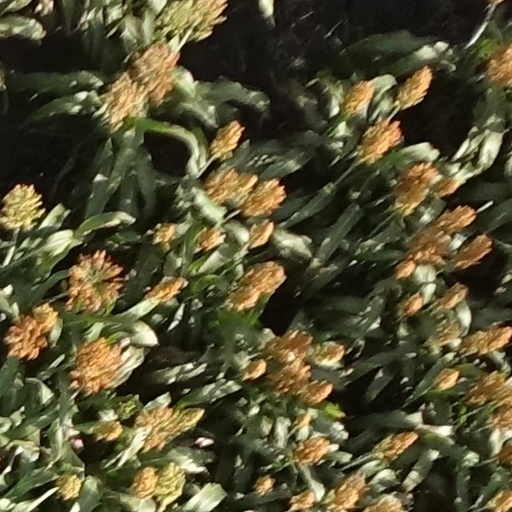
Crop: sorghum